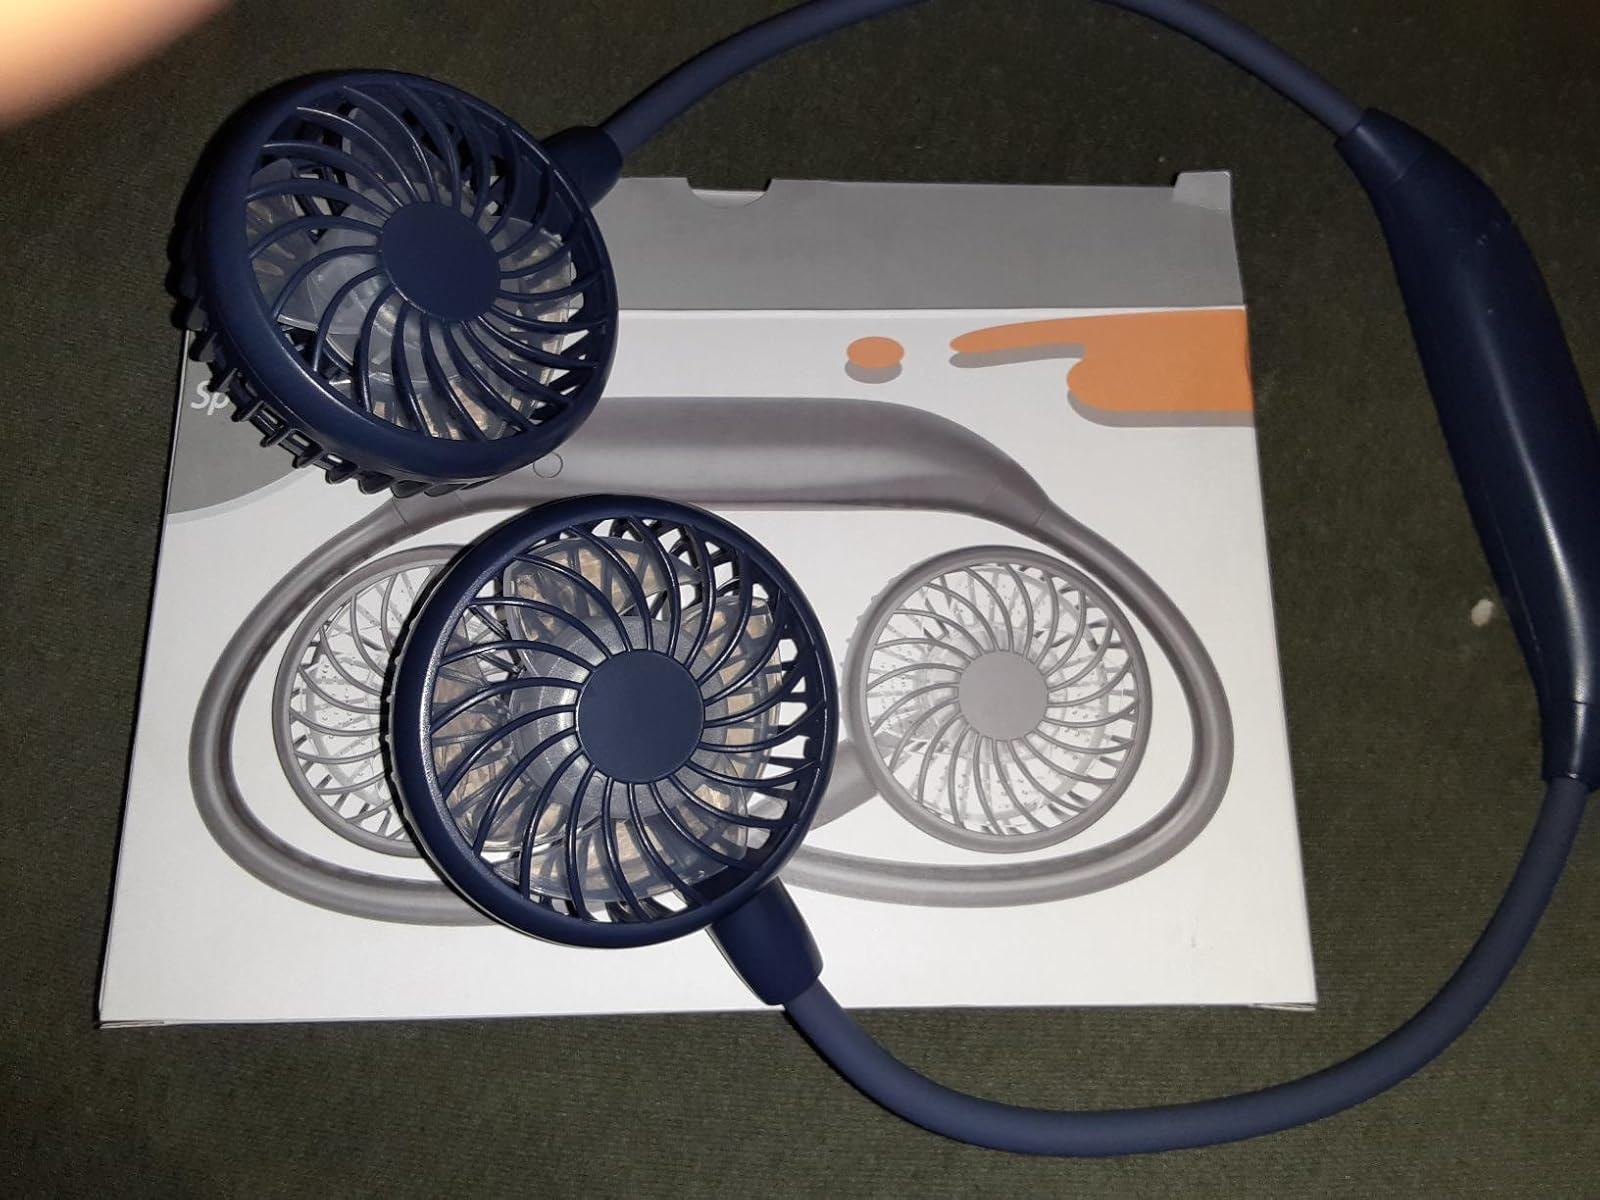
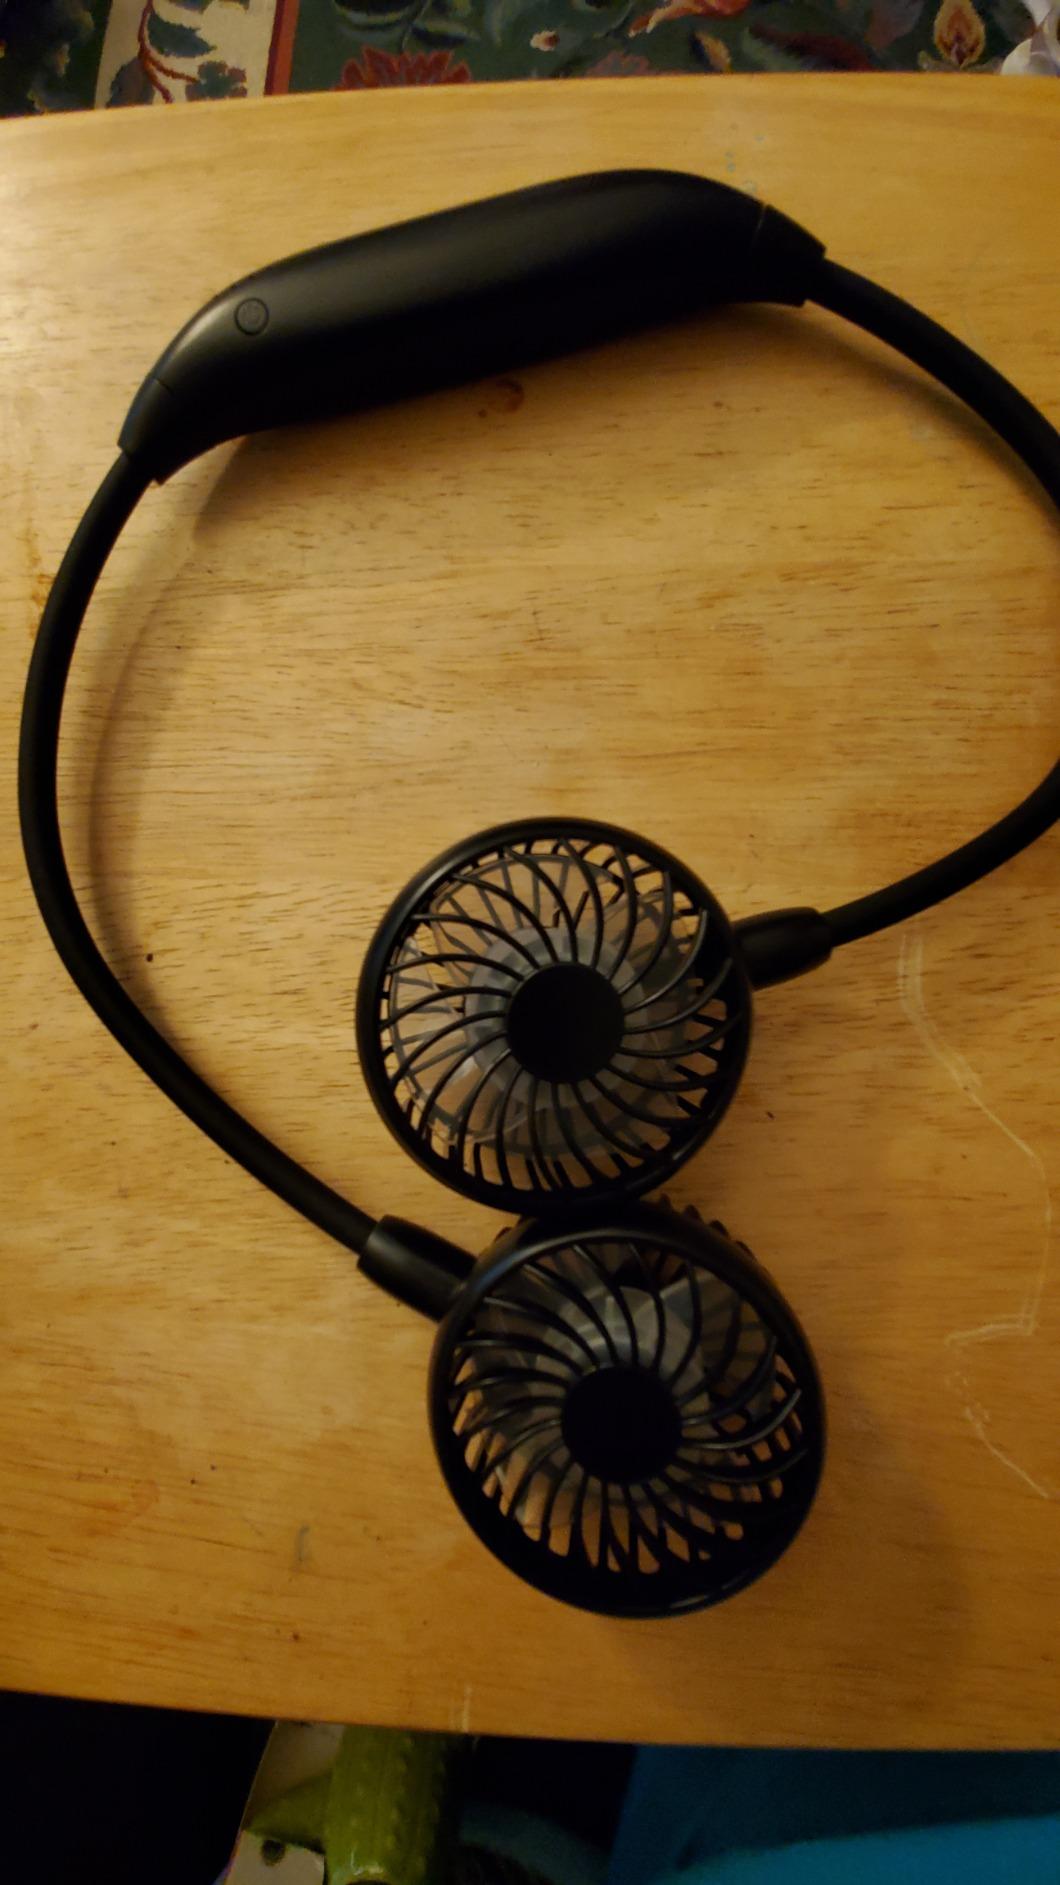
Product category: fan
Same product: no